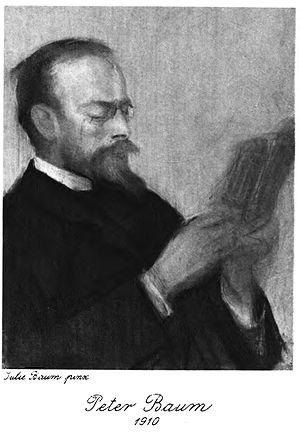
Peter Baum, né le 30 septembre 1869 à Elberfeld et mort le 6 juin 1916 à Ķekava près de Riga est un écrivain allemand, représentant de l’expressionnisme littéraire allemand.